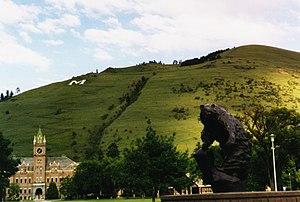
Missoula est une ville des États-Unis, siège du comté de Missoula, dans l'État du Montana. Elle comptait 66 788 habitants en 2010 et la population de son agglomération est estimée à 111 807 habitants, ce qui en fait la seconde ville de l'État.